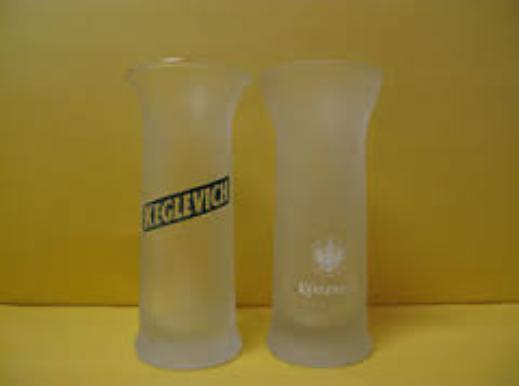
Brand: Keglevich
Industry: Food